There Was an Old Couple

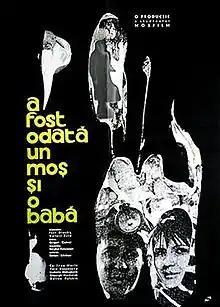
Film poster

There Was an Old Couple is a 1965 Soviet drama film directed by Grigori Chukhrai. It was entered into the 1965 Cannes Film Festival.